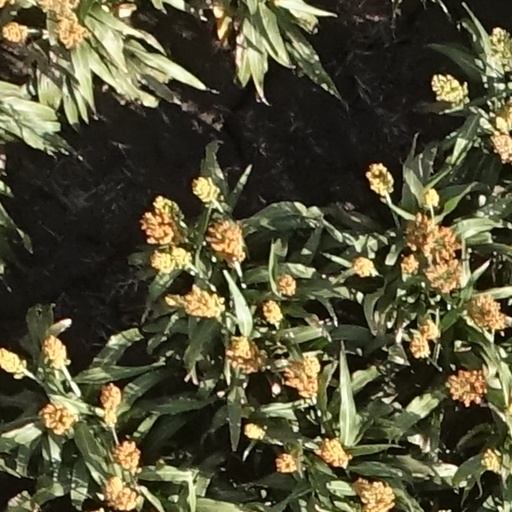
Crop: sorghum